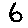
Label: 6